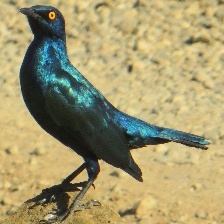
Species: CAPE GLOSSY STARLING
Scientific name: LAMPROTORNIS NITENS